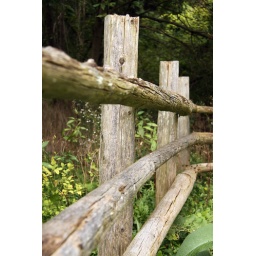
An old wooden fence in the country